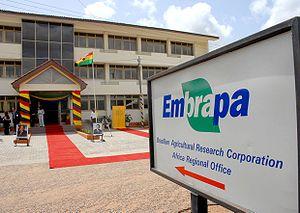
L'Empresa Brasileira de Pesquisa Agropecuária est une entreprise d'État brésilienne fondée le 26 avril 1973 et spécialisée dans l'agronomie. Elle est largement responsable de la transformation du Brésil en grande puissance agricole en ayant notamment adapté les variétés les plus courantes au climat sub-tropical d'une grande partie du Brésil, notamment du sertão et du cerrado.